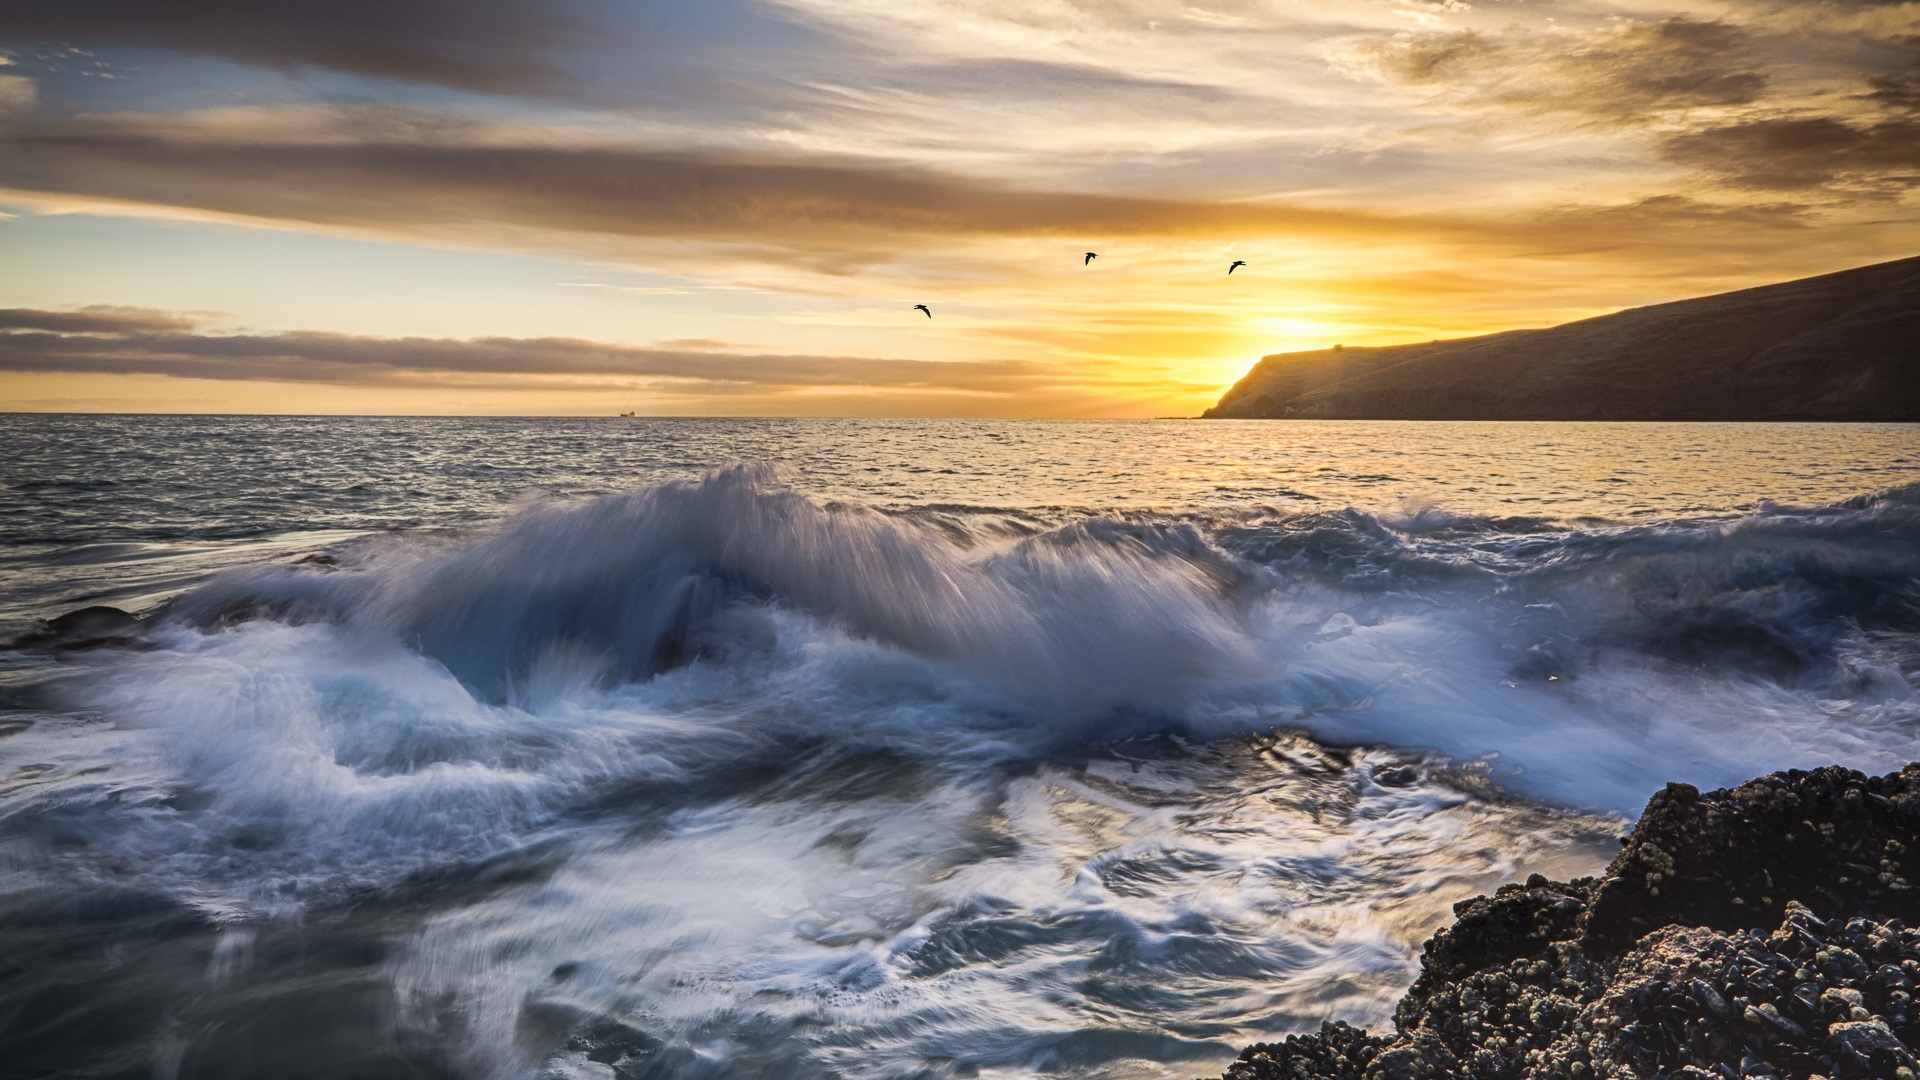
beach, sea, coast, rock, ocean, horizon, cloud, sunrise, sunset, sunlight, morning, shore, wave, dawn, dusk, evening, seascape, body of water, sunrise landscape, wind wave